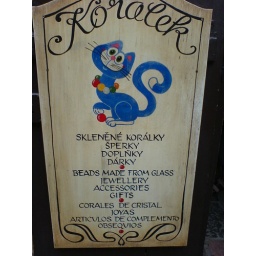
Lovely cat in a sign board